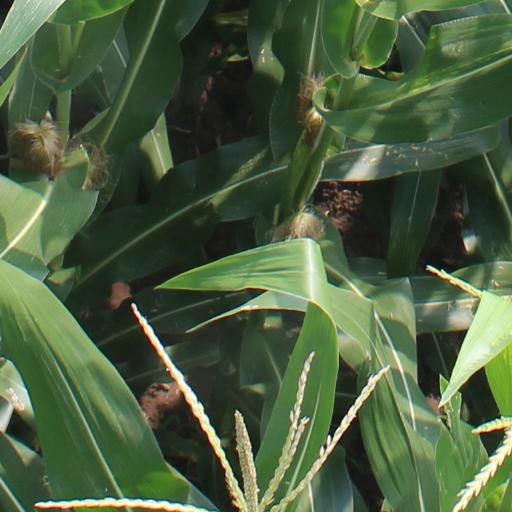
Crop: maize; corn